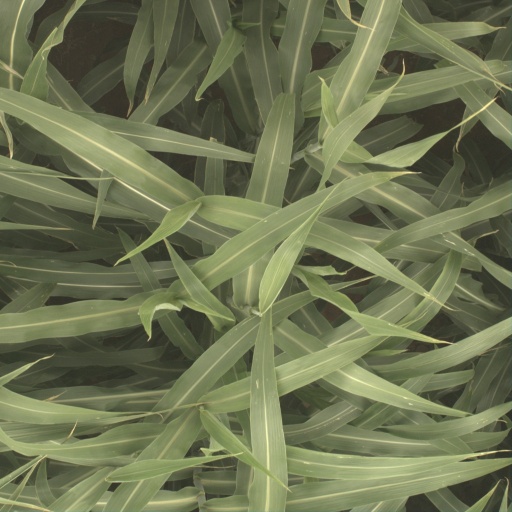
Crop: sorghum